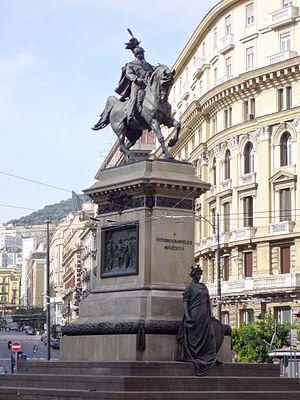
Cet article recense les statues équestres en Italie.
La Piazza Giovanni Bovio est une place de Naples située au début du Corso Umberto I, dans le centre historique.